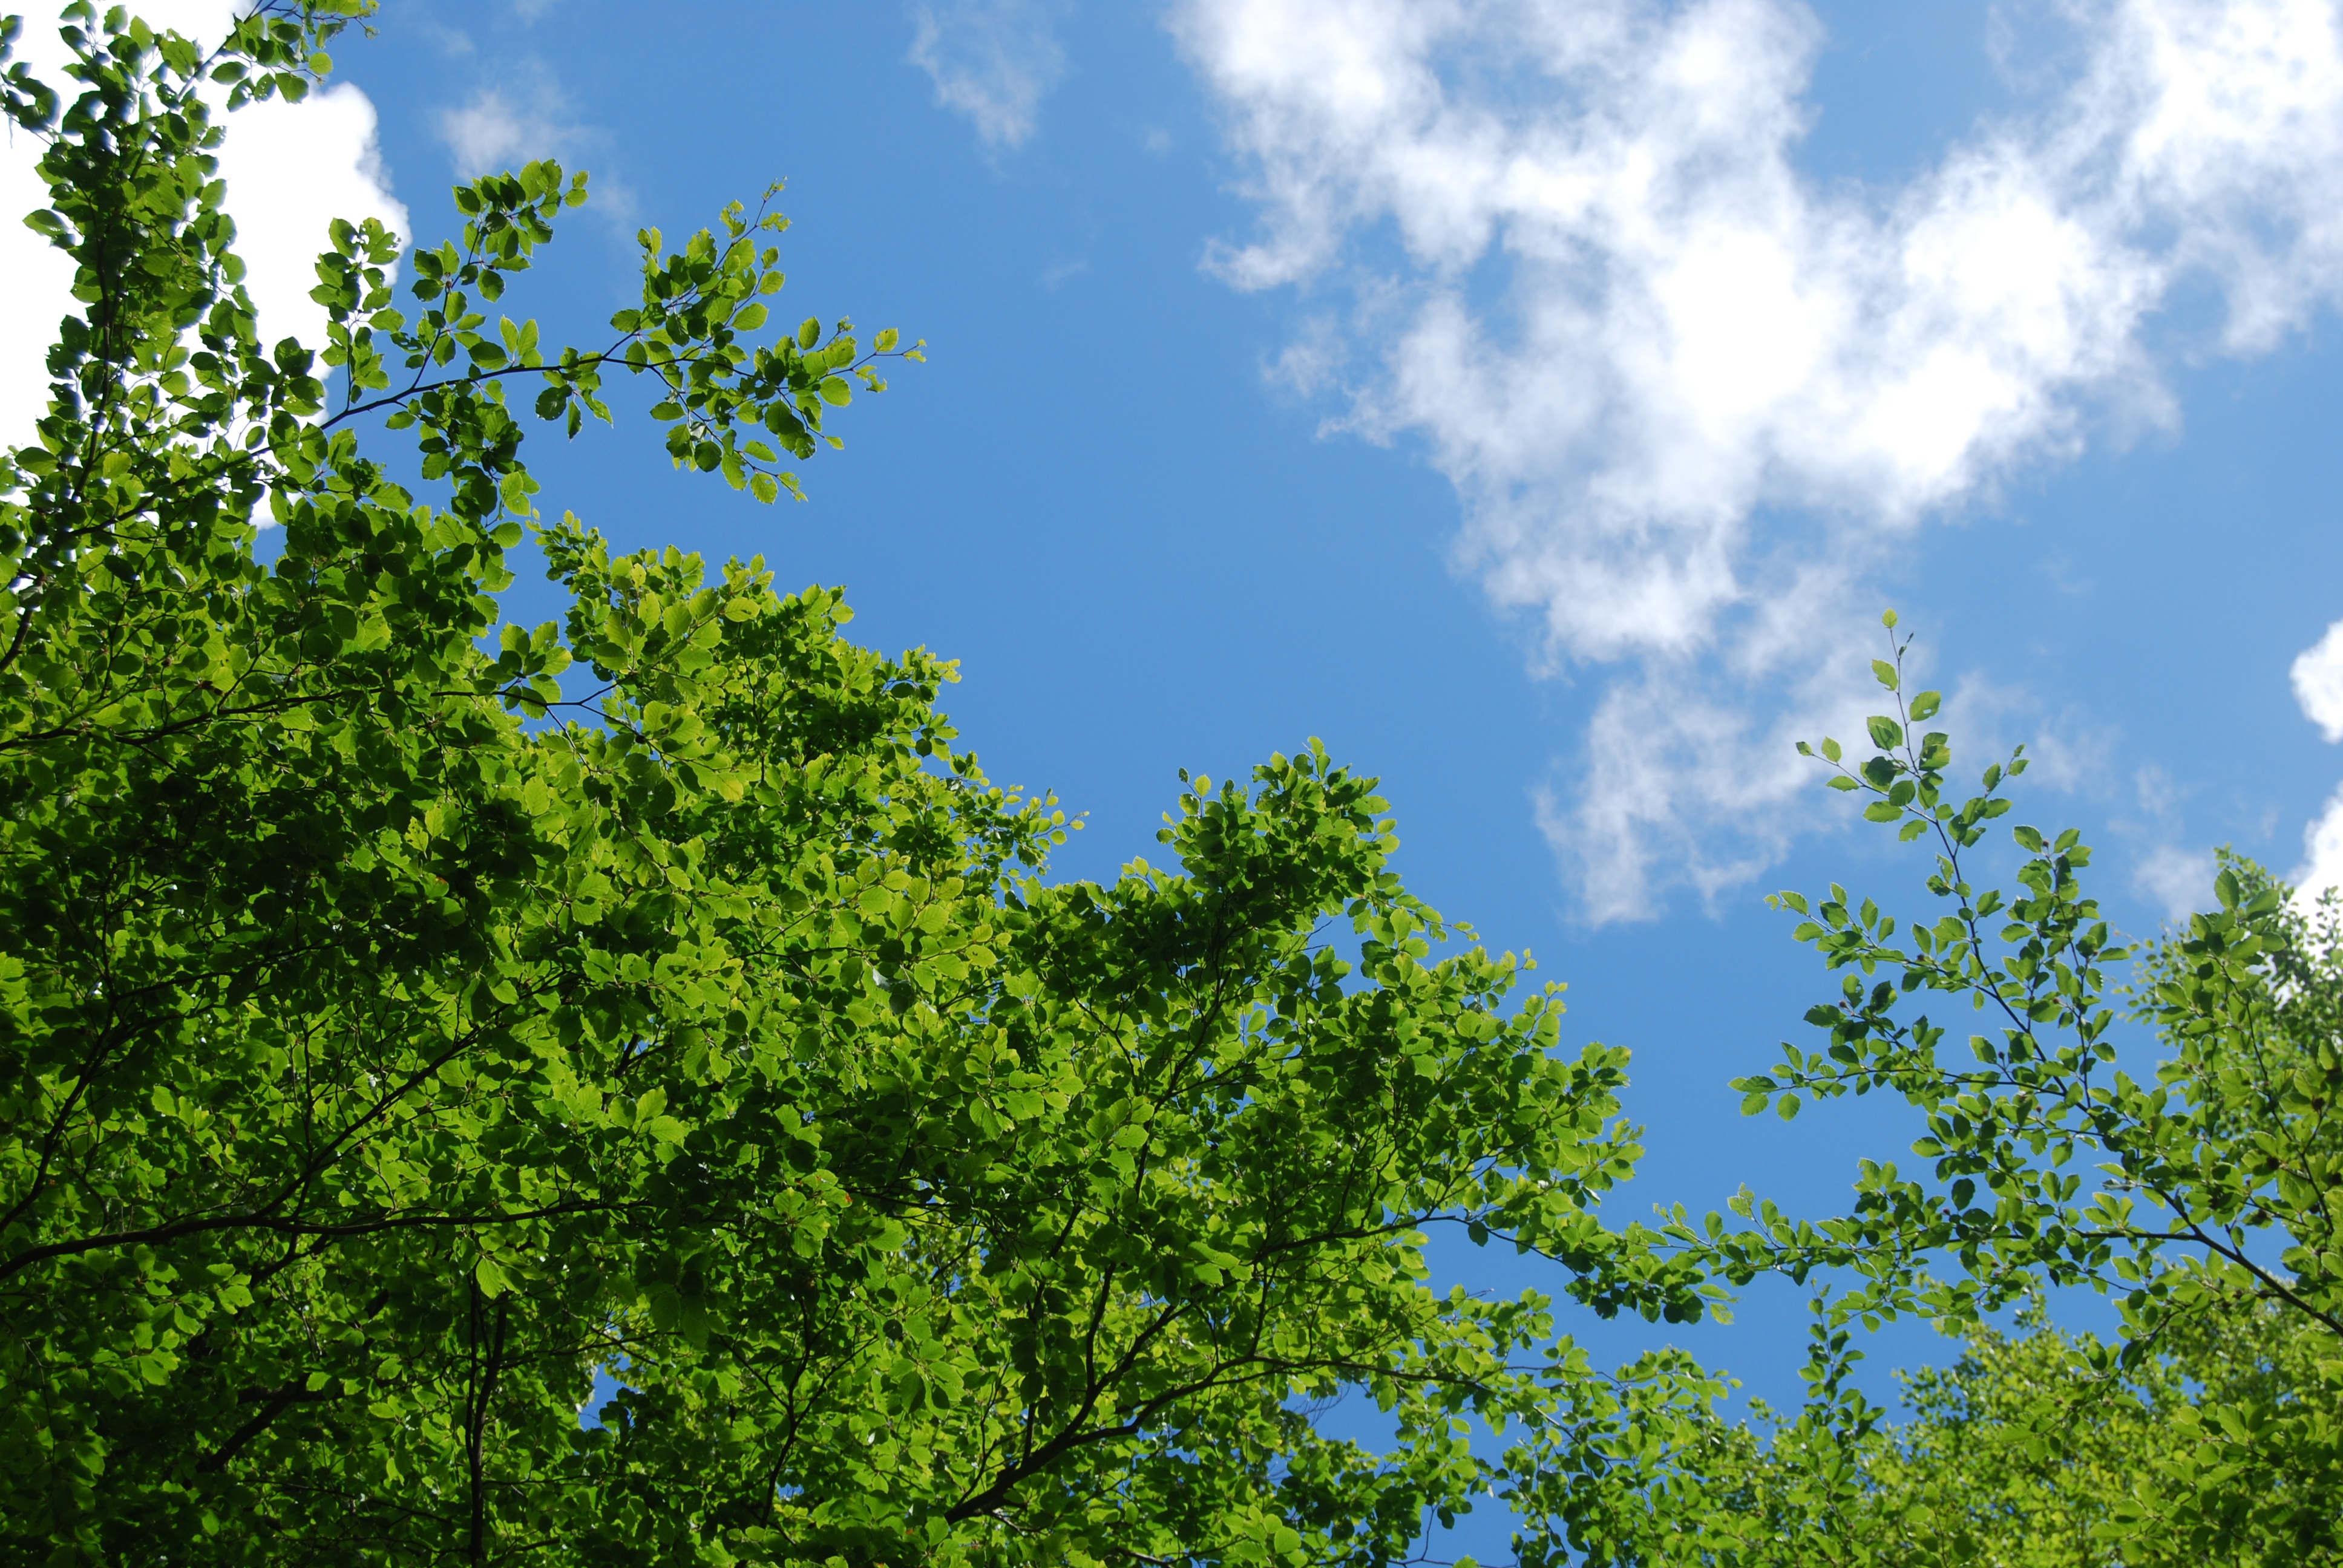
tree, nature, forest, grass, branch, cloud, plant, sky, meadow, sunlight, leaf, flower, foliage, green, hardwood, vegetation, branches, sweden, woodland, habitat, ecosystem, beautifully, biome, natural environment, woody plant